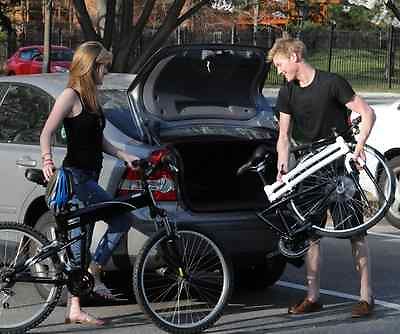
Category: bicycle